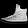
Label: Sneaker